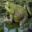
Label: frog